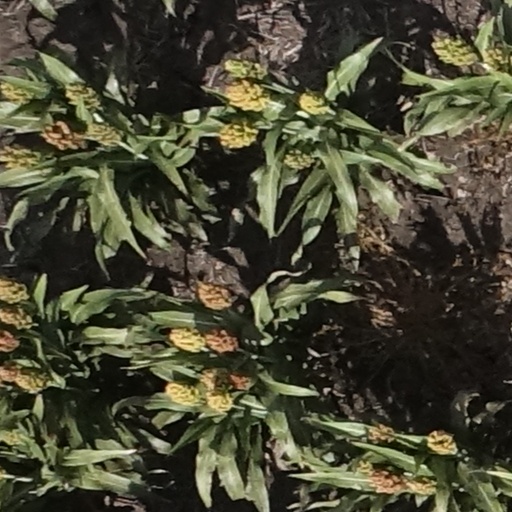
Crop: sorghum